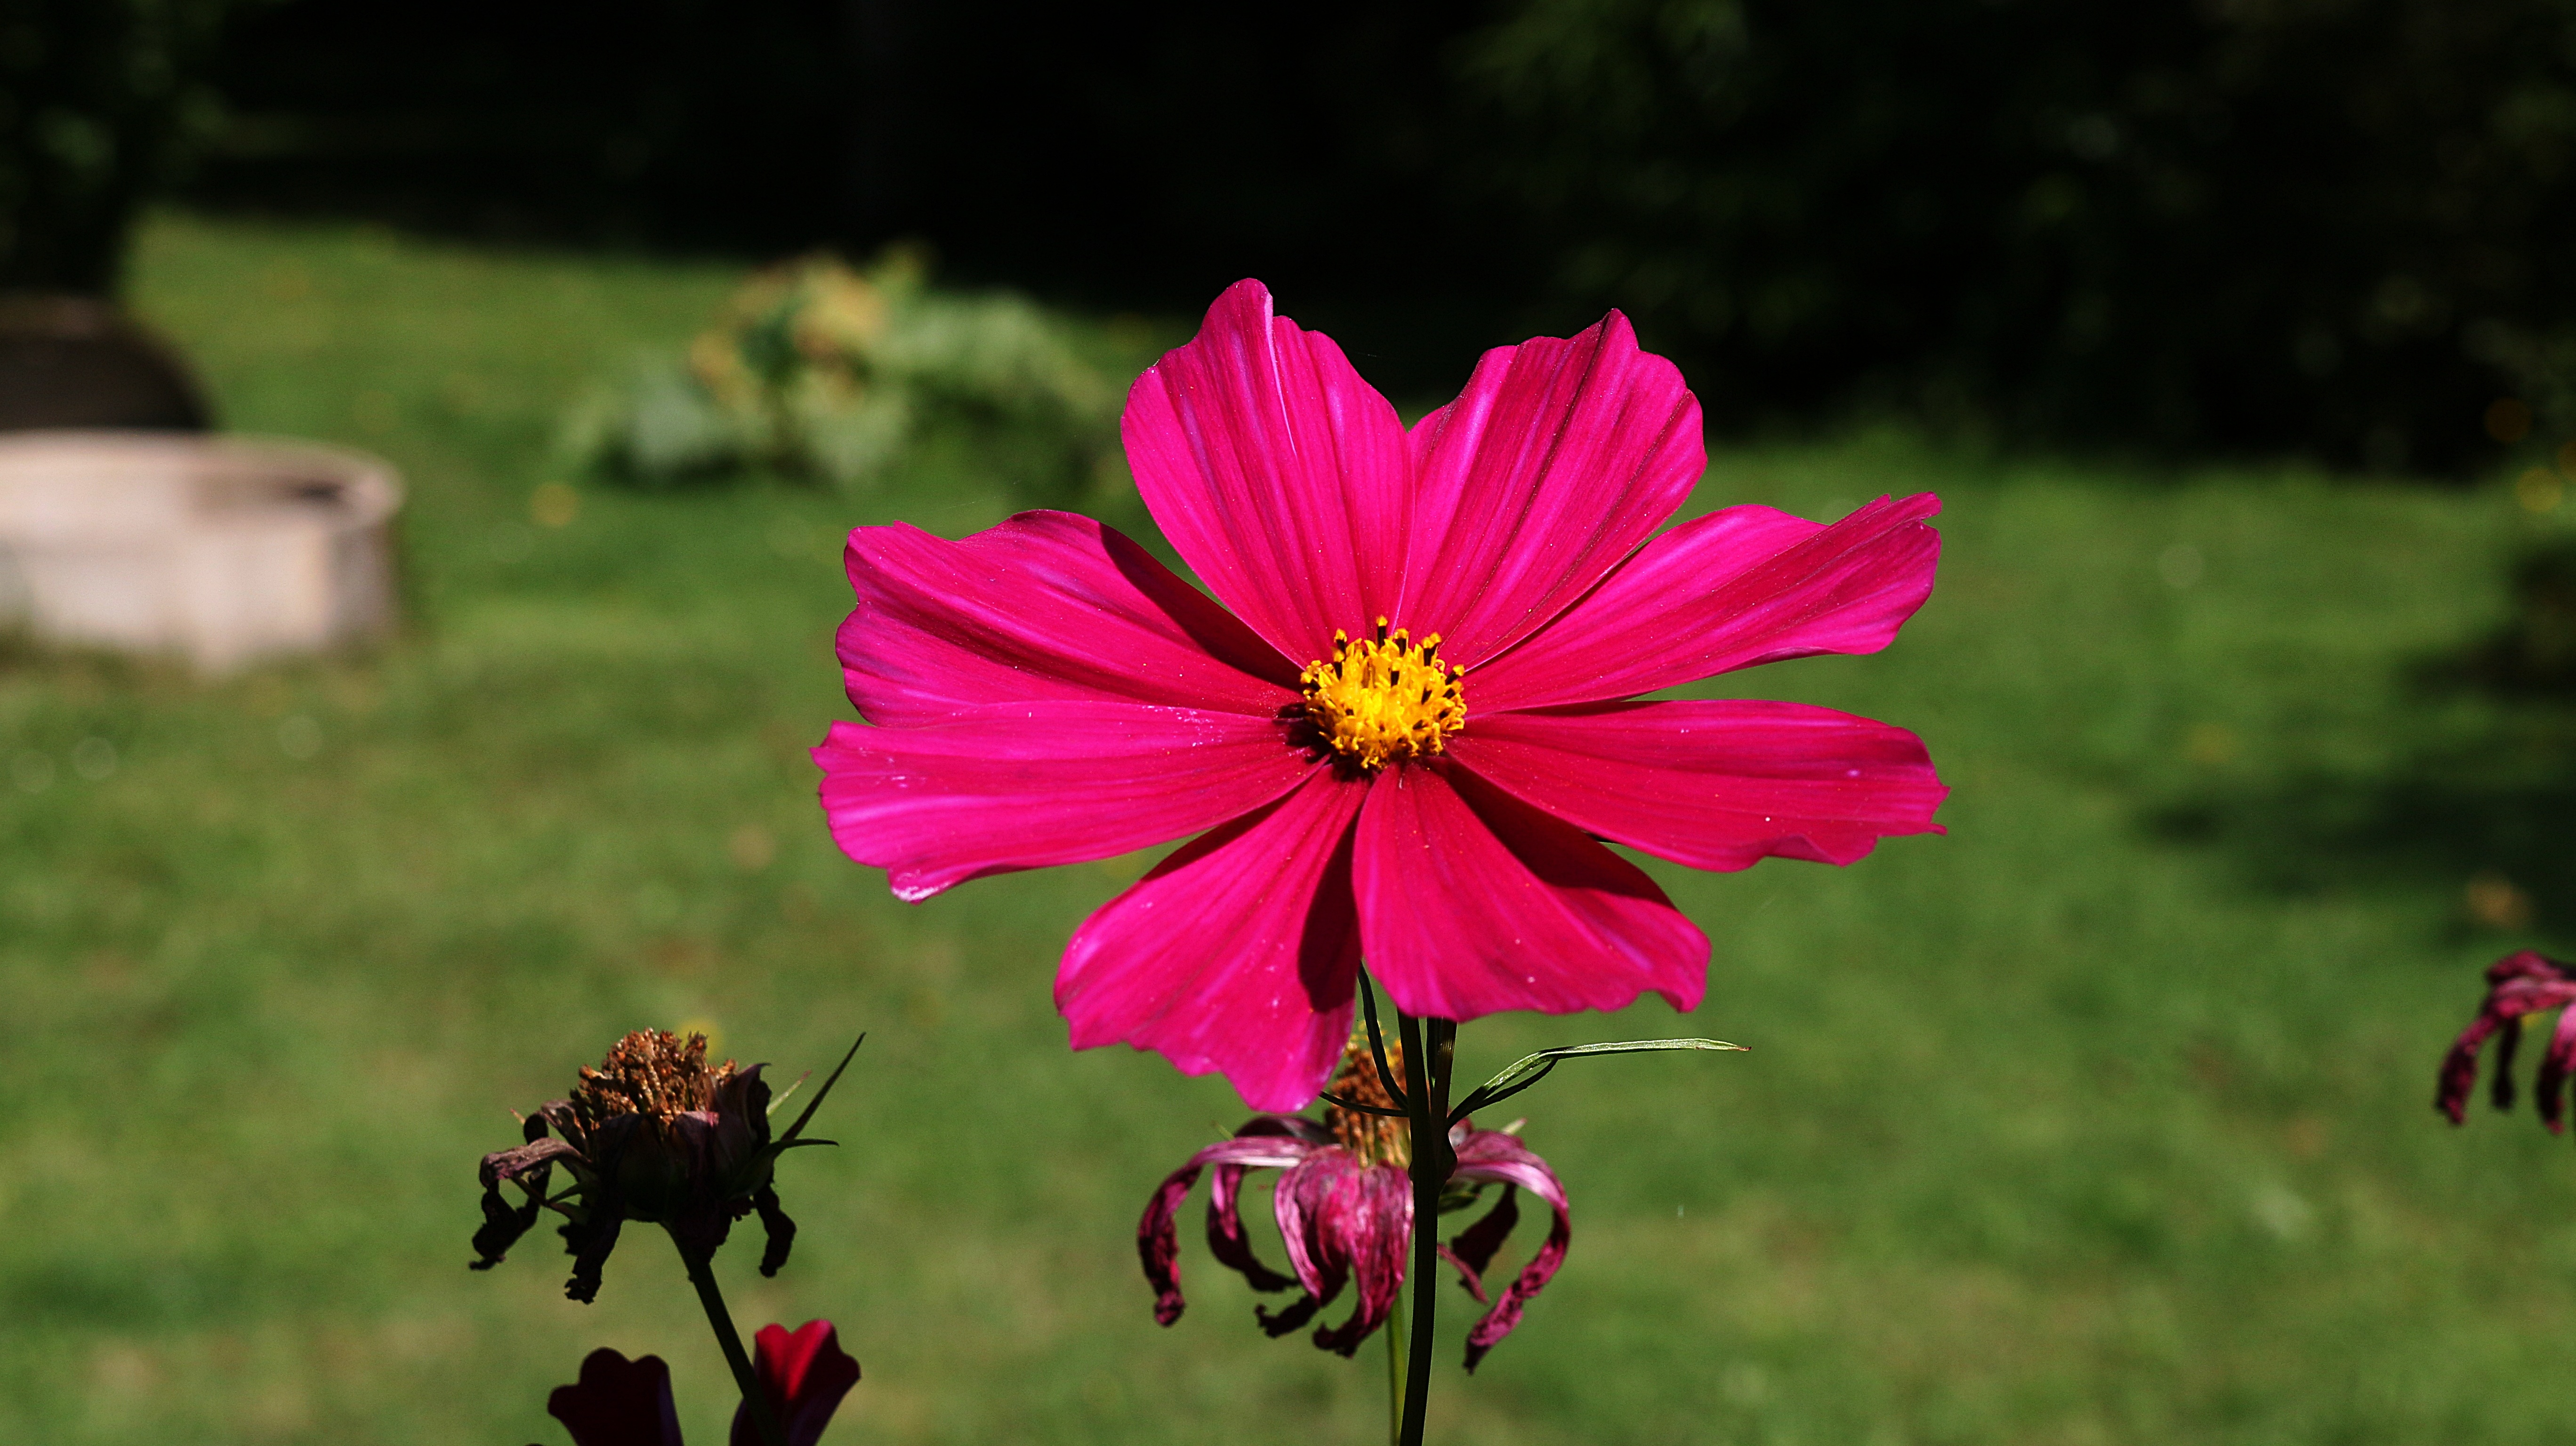
nature, open, plant, field, meadow, cosmos, flower, petal, red, botany, pink, flora, plants, wildflower, primrose, petals, magenta, flowering, macro photography, blossomed, flowering plant, daisy family, annual plant, land plant, garden cosmos